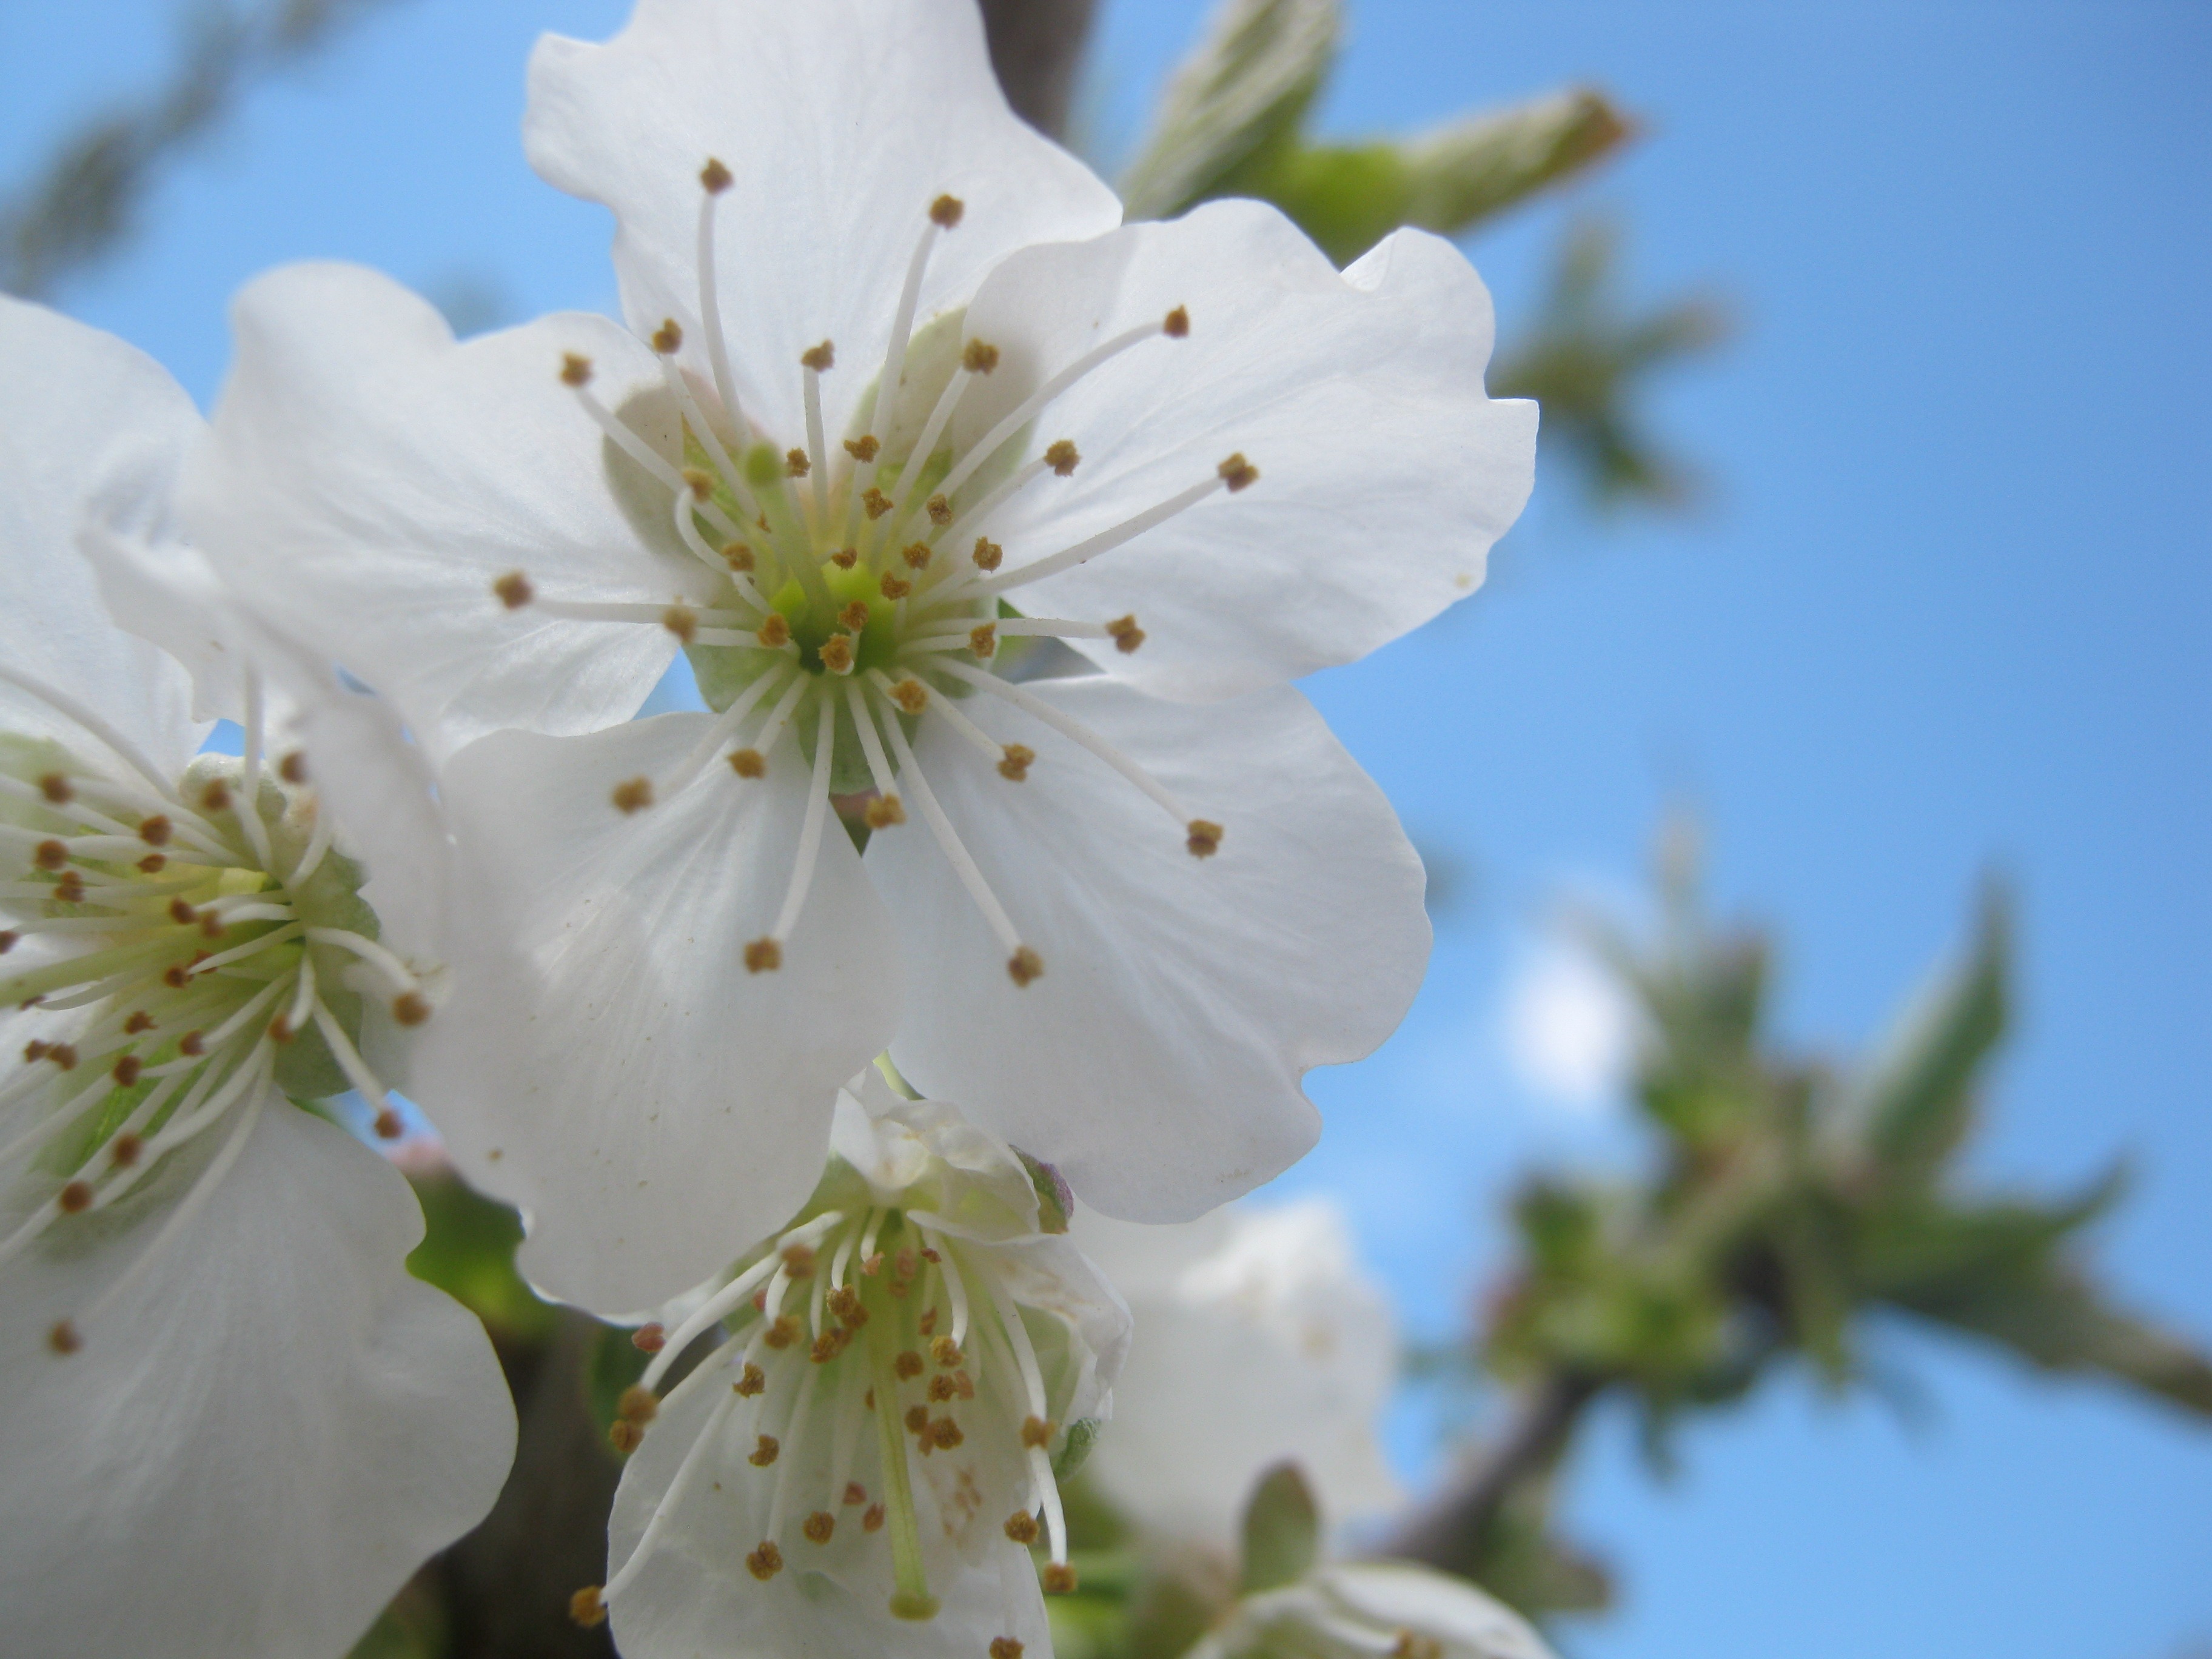
tree, branch, blossom, plant, fruit, flower, petal, bloom, food, spring, produce, botany, garden, flora, cherry blossom, close up, shrub, easter, macro photography, flowering plant, tree pruning, gardeners, cherry blossoms, land plant